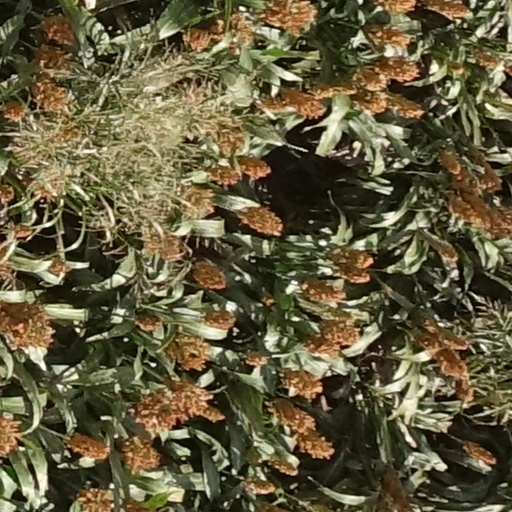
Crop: sorghum